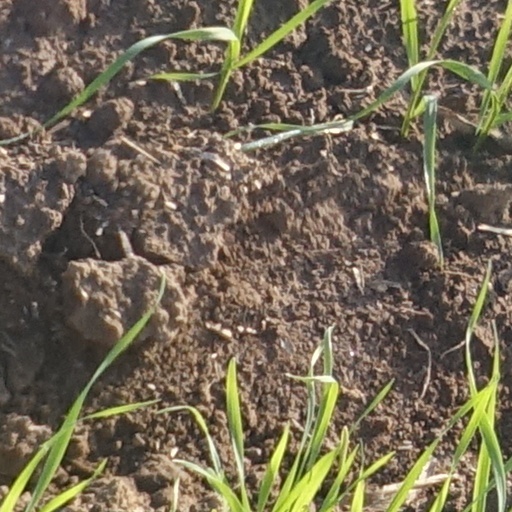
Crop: wheat